Network Q RAC Rally (video game)

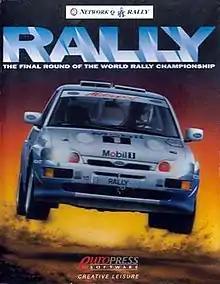
UK DOS front cover

Network Q RAC Rally (Rally in the US) is a rally computer game that is part of the "Rally Championship" series. The game was released for MS-DOS in November 1993. It was developed by British studio Pixelkraft and published by Europress Software, five years after Europress published the game "Lombard RAC Rally", developed by Red Rat Software. A sequel was released in 1996, called "Network Q RAC Rally Championship".